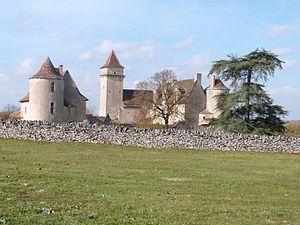
Château de Couanac(vue générale)
Cet article recense une partie des monuments historiques du Lot, en France.
Le château de Couanac est un château situé à Varaire, en France.